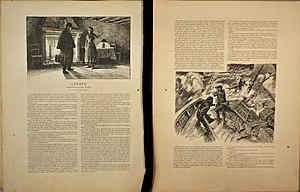
Page de Paris-Noël 1901-1902. L'épave par Charles Frémine.
Charles Frémine, né le 3 mai 1841 à Villedieu-les-Poêles et mort le 10 juin 1906 à Paris, est un journaliste, poète et écrivain français.